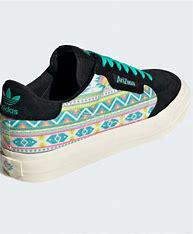
Brand: Adidas
Model: Arizona